Mount Bross

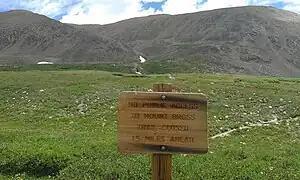
"No Public Access" sign near Kite Lake.

It is often climbed together with Mount Lincoln and nearby Mount Democrat.